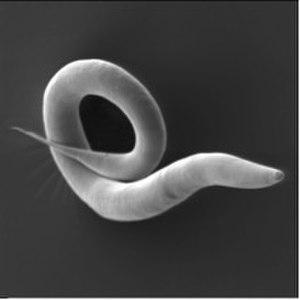
Le super-embranchement des Ecdysozoa, ou Ecdysozoaires, est un clade d'animaux représentant la division des protostomiens dont le développement s'effectue par une ou plusieurs mues cuticulaires.